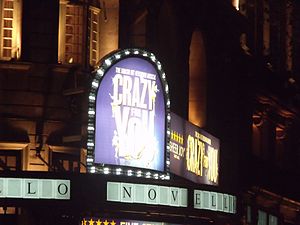
Crazy for You
Novello Theatre i London med reklame for opsætningen af Crazy For You
Crazy for You er en musical med manuskript af Ken Ludwig, sangtekster af Ira Gershwin og musik af George Gershwin. Markedsført som “Den nye Gershwin Musical Komedie”, er den stort set baseret på sangskriverteamets produktion fra 1930, Girl Crazy, og inkluderer også sange fra mange andre produktioner. Crazy for You blev opført på Broadway første gang i 1992, og modtog samme år en Tony Award for Best Musical.